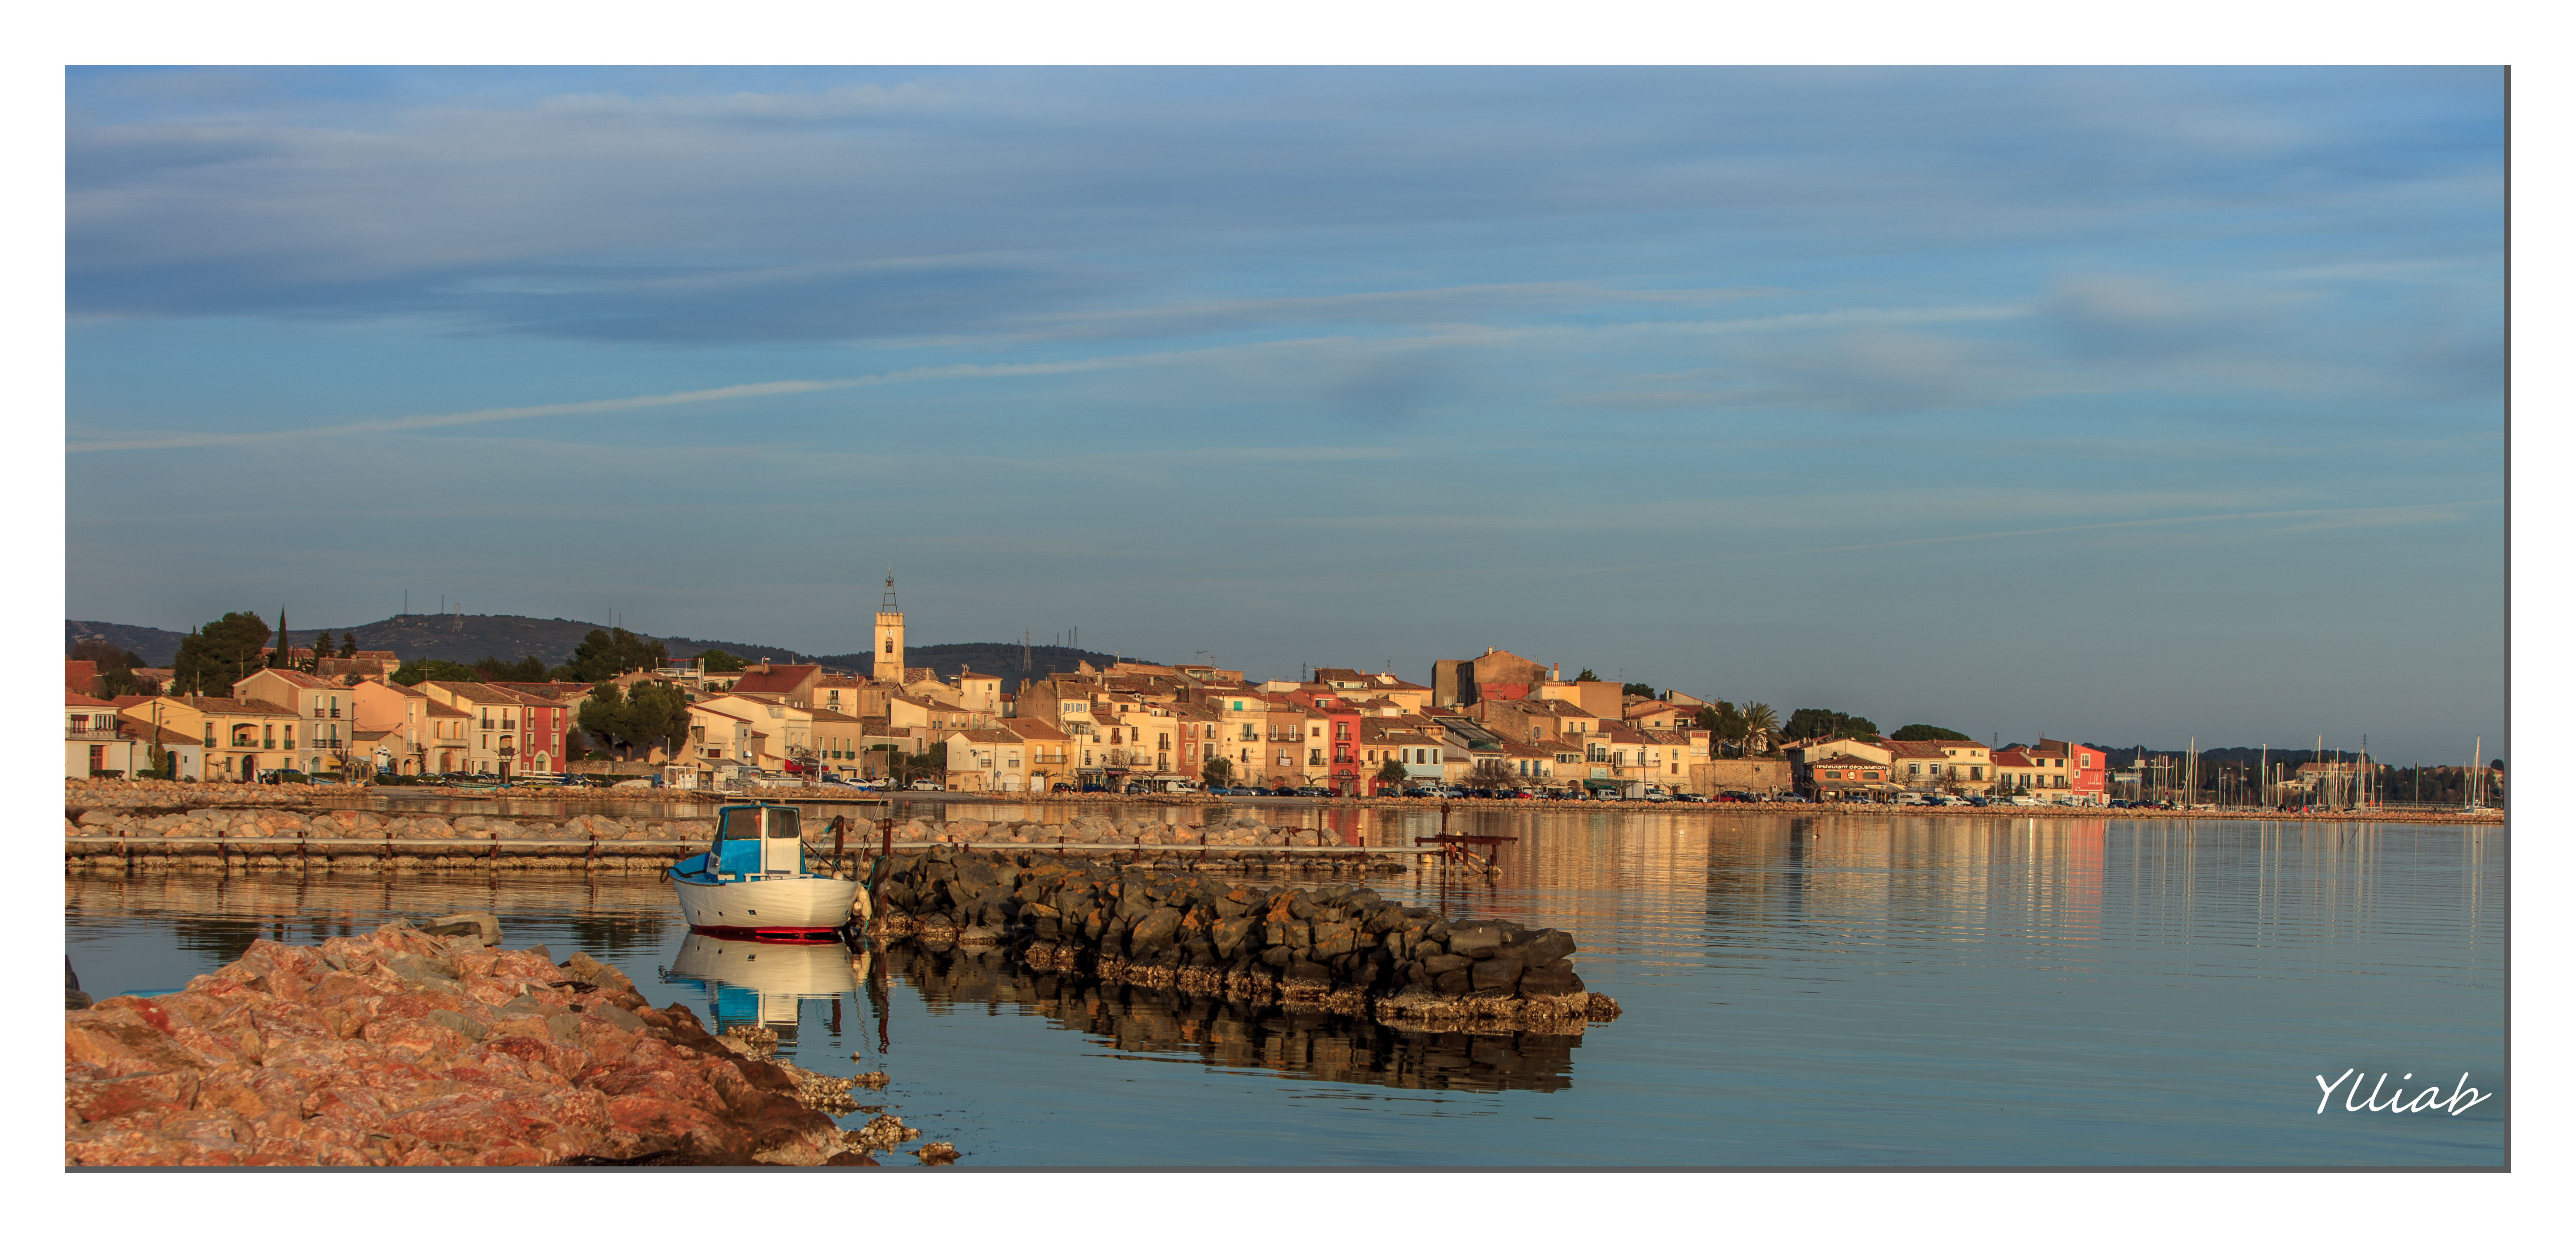
sea, coast, skyline, photography, cityscape, panorama, village, france, canon, bay, paysage, french, etang, autofocus, languedocroussillon, languedoc, roussillon, ylliab, ylliabphoto, lepaysagesimplement, laphotographiesimple, photographe, potdcountryfr, bouzigues, thau